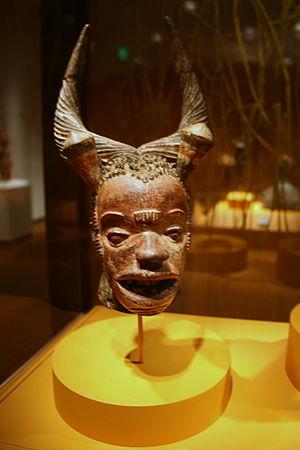
Les Boki sont une population d'Afrique de l'Ouest et du Centre, vivant principalement dans l'État de Cross River au Nigeria, mais également dans l'ouest du Cameroun.